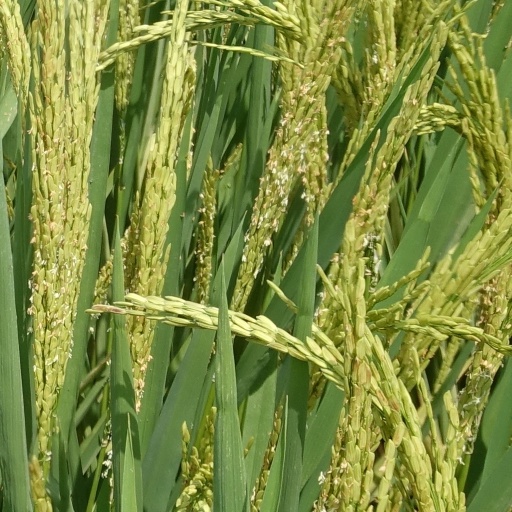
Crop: rice